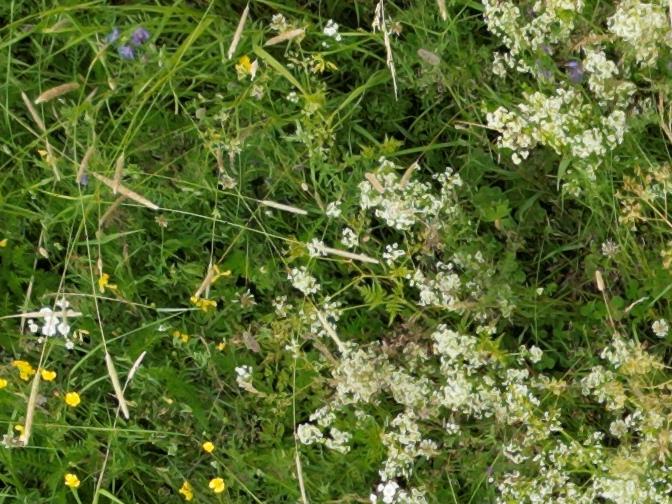
Flowers visible: yarrow flowers, yarrow flowers, yarrow flowers, yarrow flowers, yarrow flowers, yarrow flowers, yarrow flowers,  daisy flowers, yarrow flowers, yarrow flowers, yarrow flowers, yarrow flowers, yarrow flowers, yarrow flowers, yarrow flowers